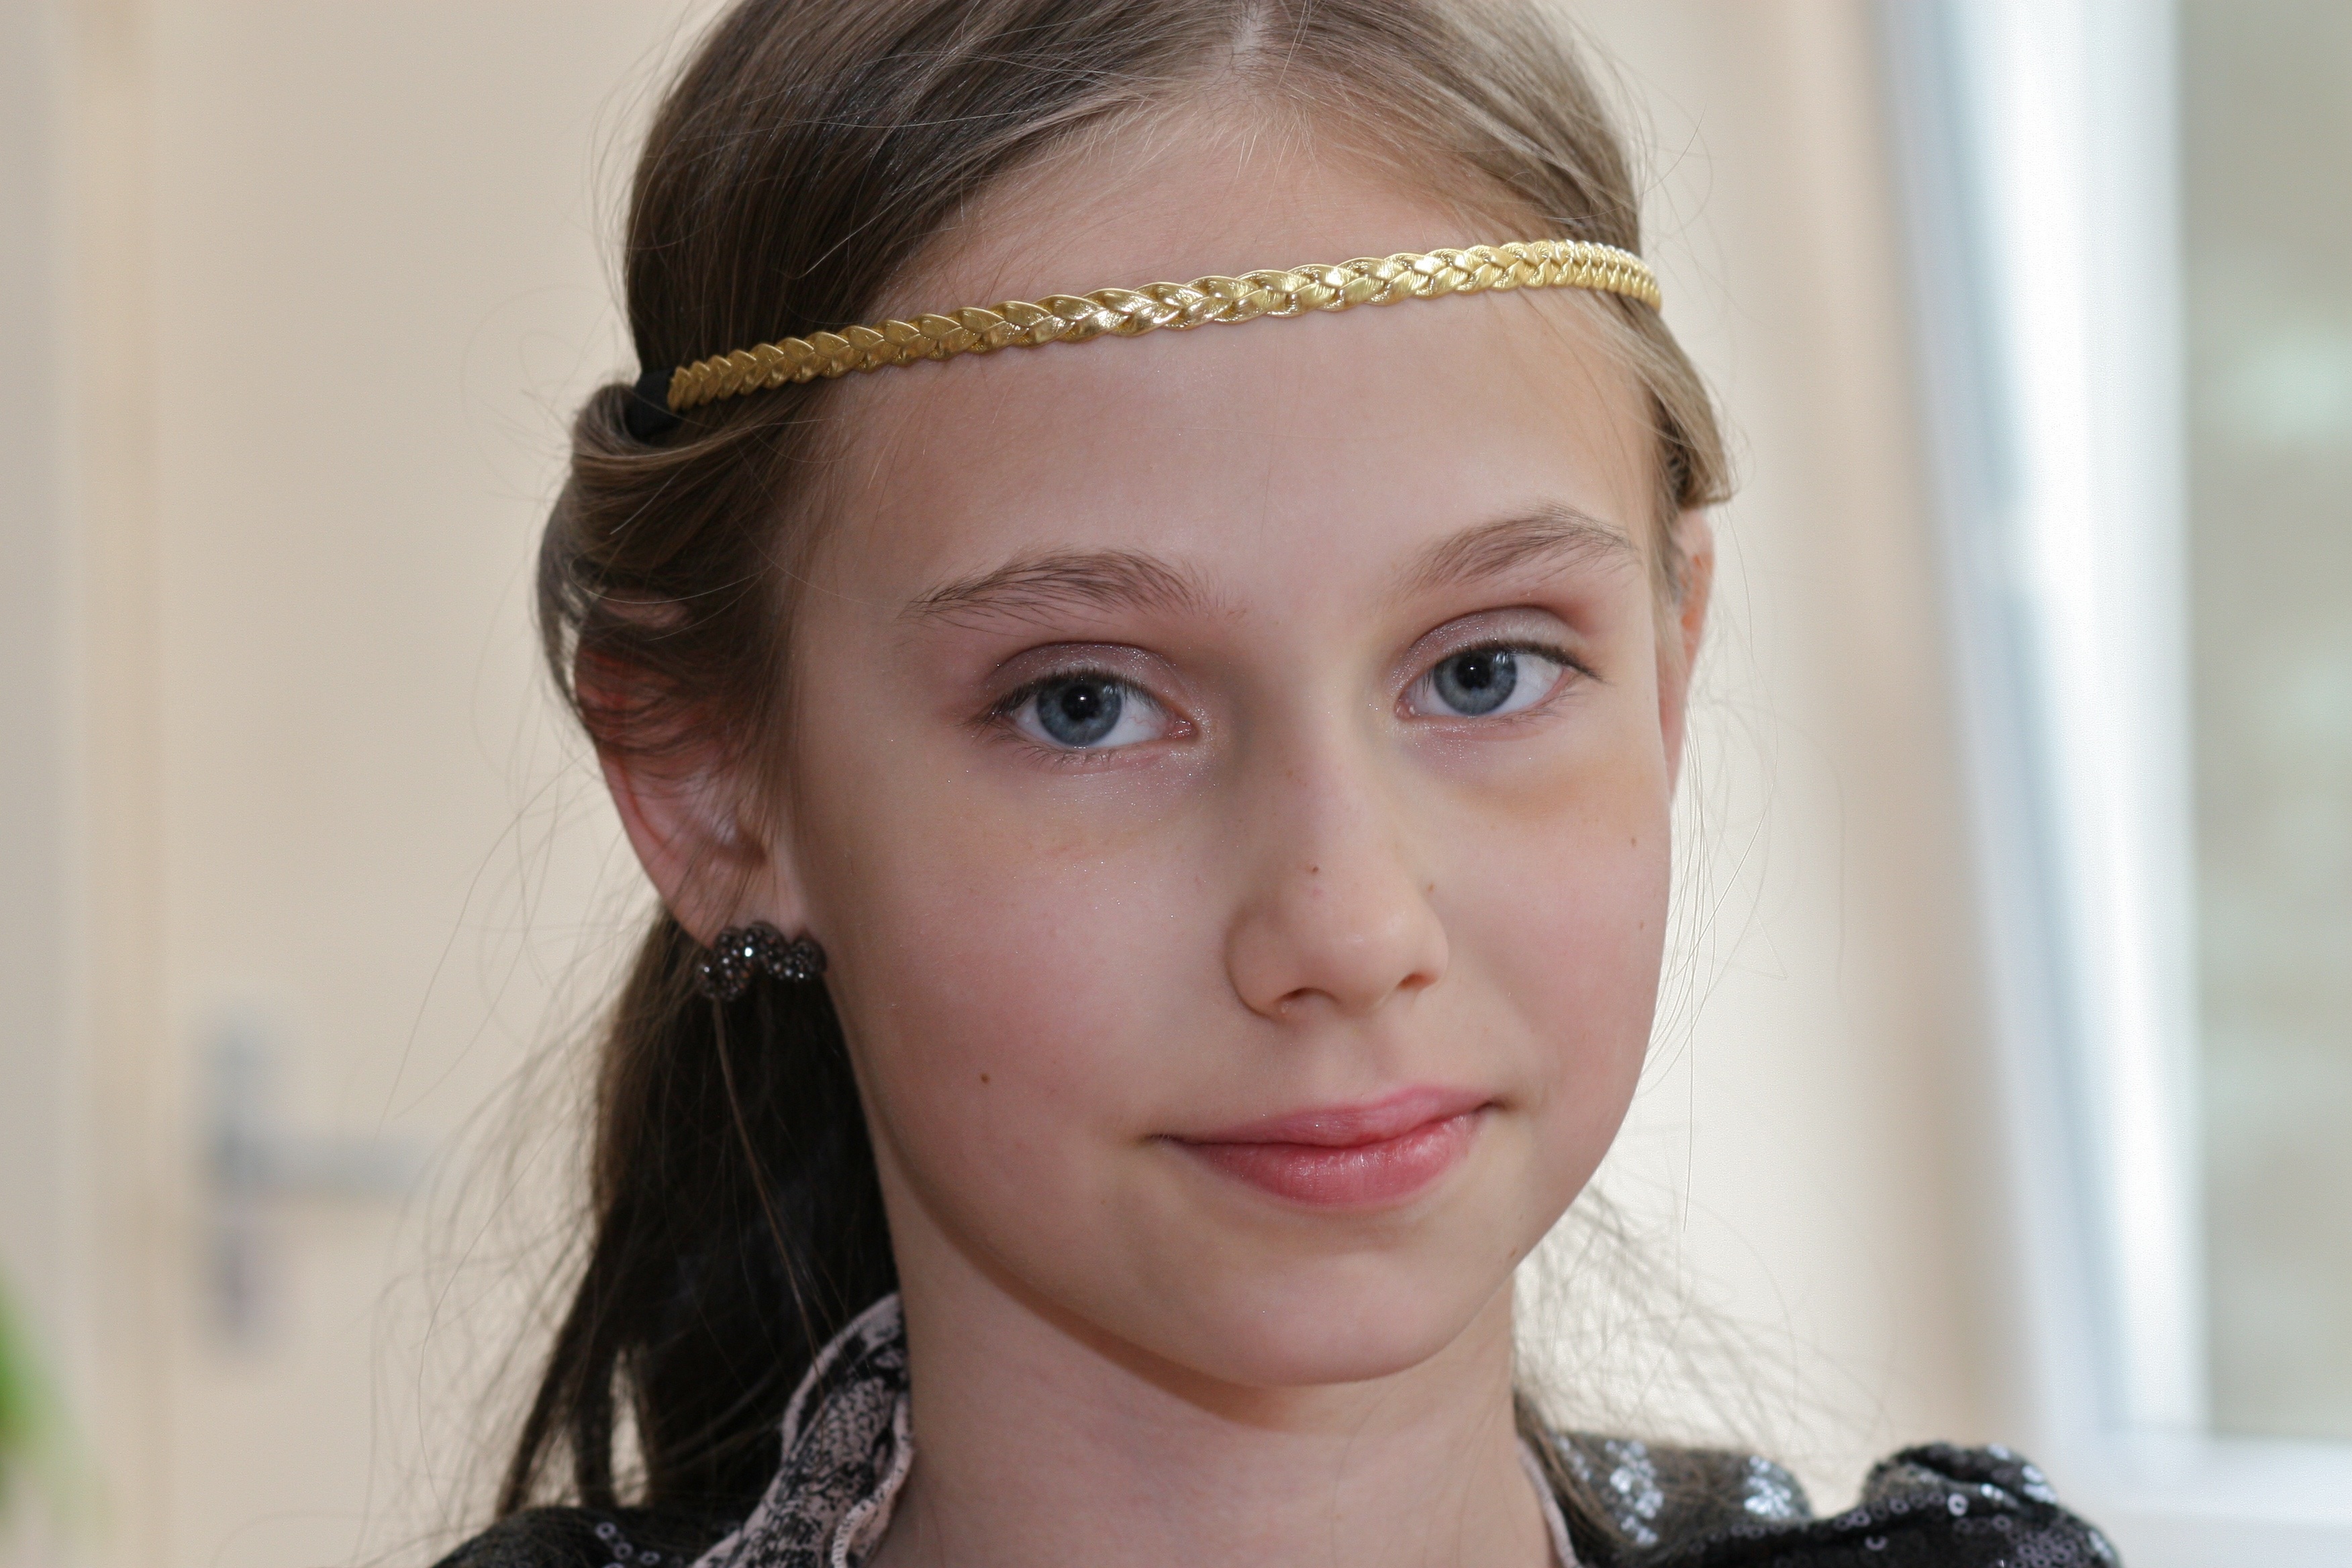
girl, hair, white, portrait, model, young, child, clothing, ear, bride, headgear, hairstyle, eyebrow, face, eye, head, skin, beauty, organ, veil, photo shoot, portrait photography, fashion accessory, headpiece, hair accessory